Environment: lab
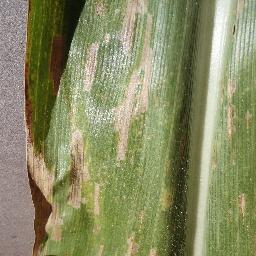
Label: gray_leaf_spot